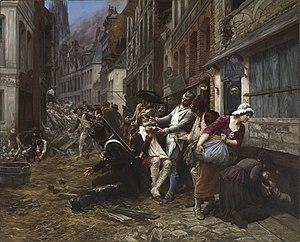
Gaston Mélingue, né le 26 juillet 1839 à Paris où il est mort dans le 20ᵉ arrondissement le 11 janvier 1914, est un peintre français.